Eucamerotus

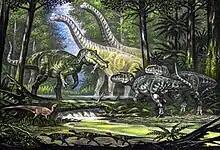
Restoration of "Eucamerotus" (background) with contemporary dinosaurs

The vertebrae are around twenty centimetres long. If a brachiosaurid, "Eucamerotus" may have been around 15 m (49.2 ft) long, small for a sauropod. As any kind of sauropod, it would have been a quadrupedal herbivore.